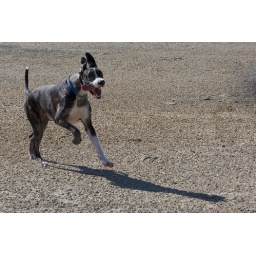
Dogs love running off leash at Gene Green Dog Park and all dog parks in Houston!